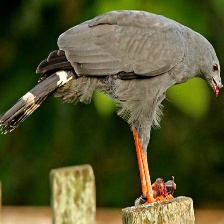
Species: CRANE HAWK
Scientific name: GERANOSPIZA CAERULESCENS